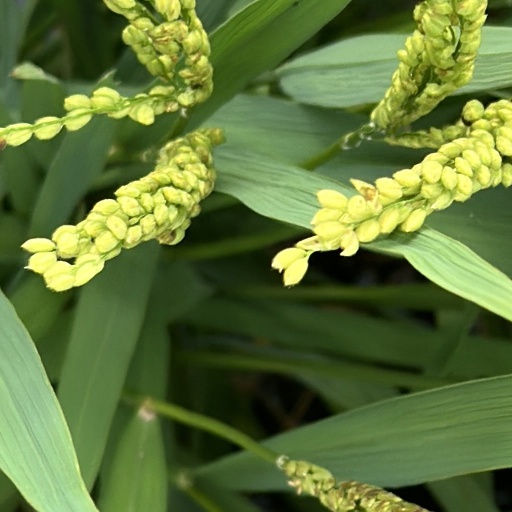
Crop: rice